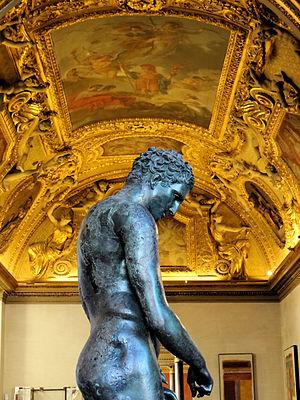
Apoxyomène de Croatie exposé au musée du Louvre